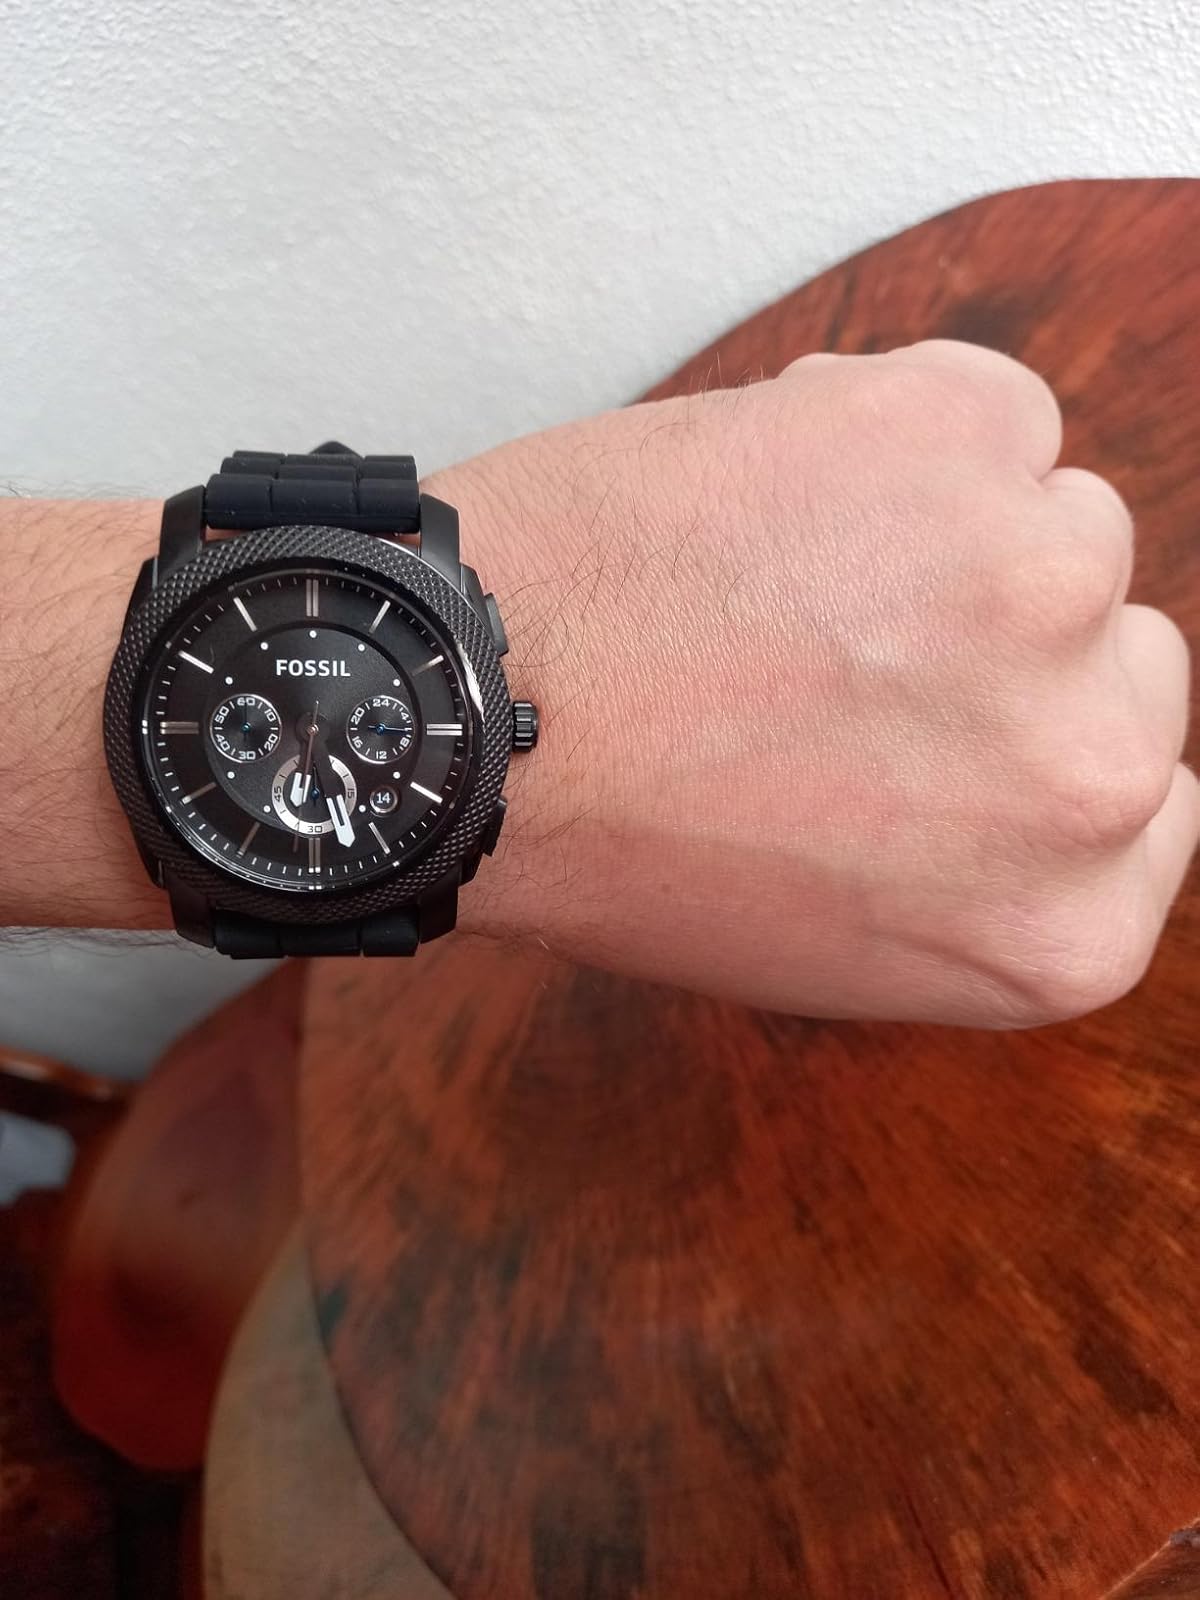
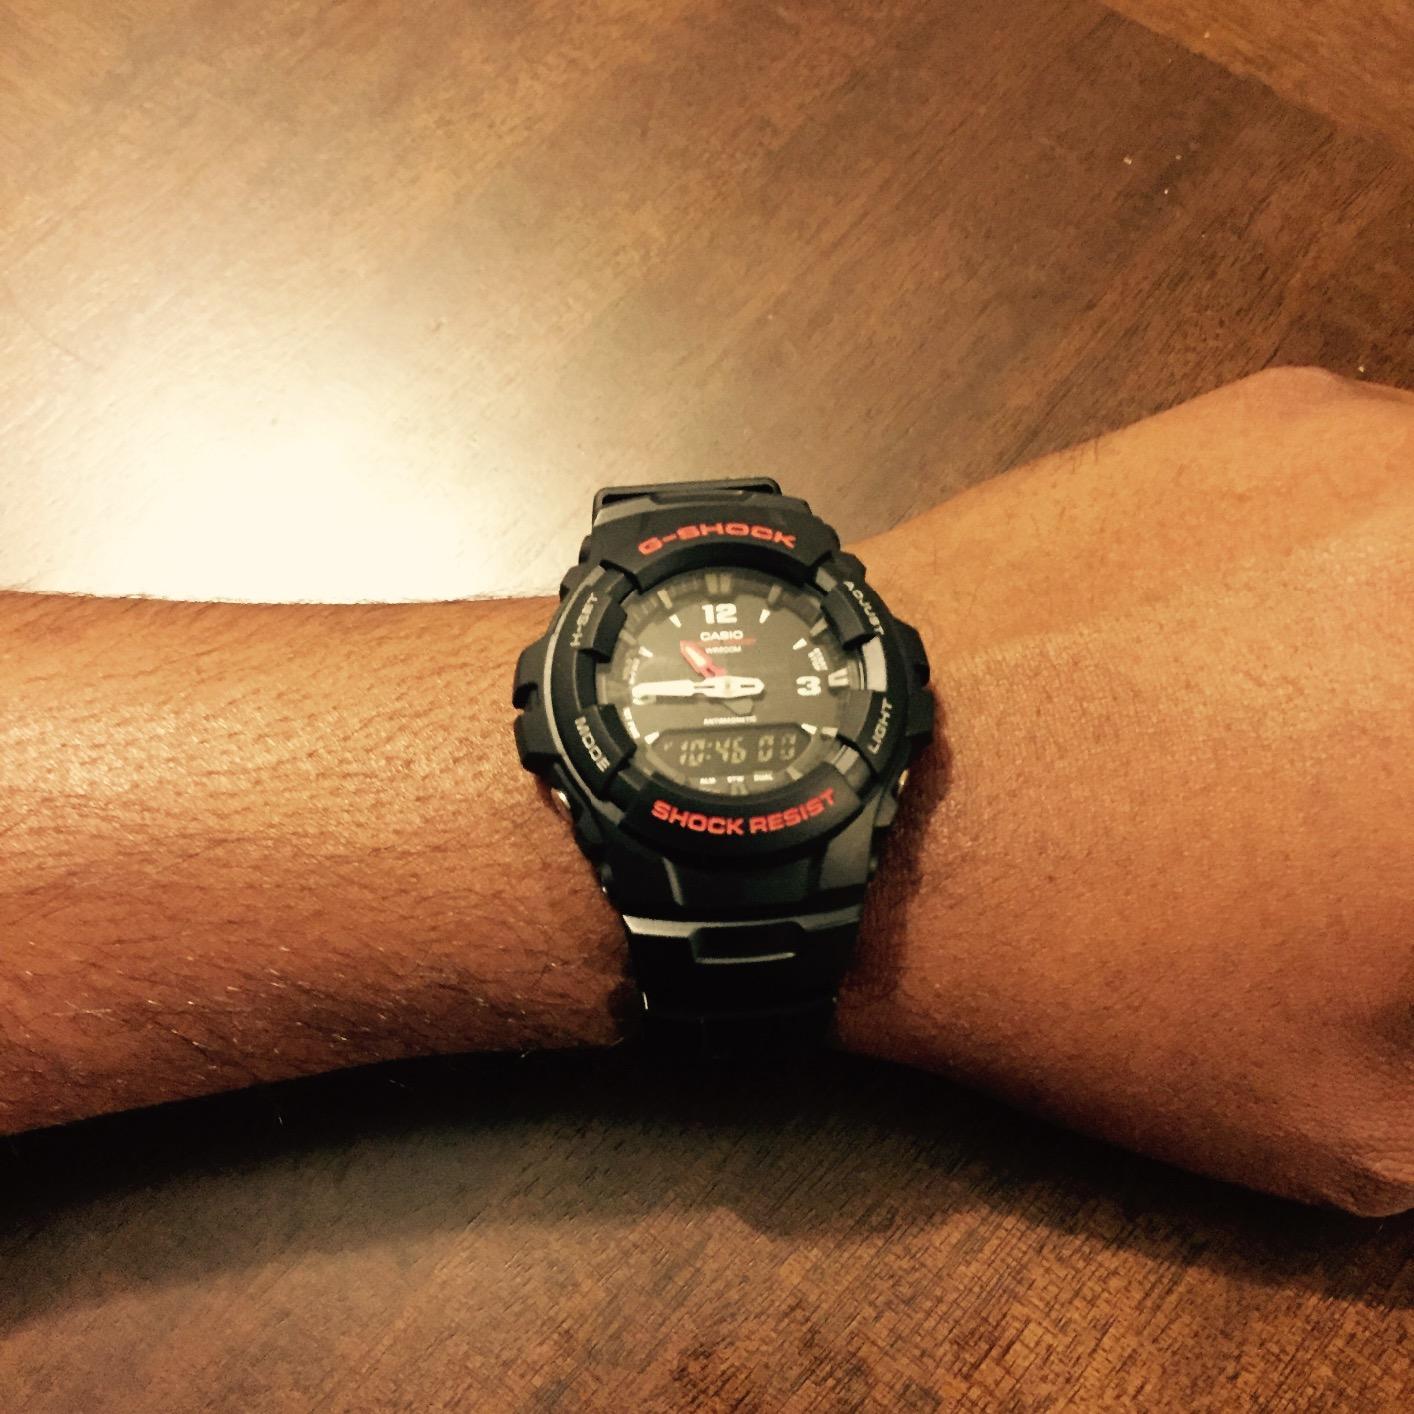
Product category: accessories_watch
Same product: no